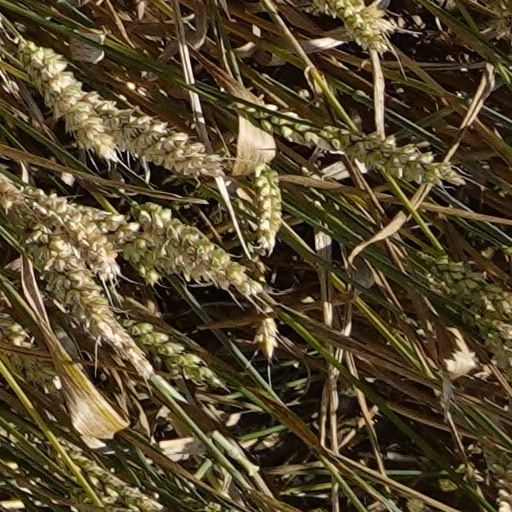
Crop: wheat